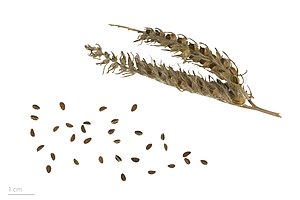
Almindelig honningurt
Phacelia tanacetifolia
Almindelig honningurt eller blot Honningurt er en 20-70 cm høj urt, der i Danmark dyrkes og findes forvildet ved vejkanter og affaldspladser. Planten kan fremkalde udslæt hos særligt følsomme personer.